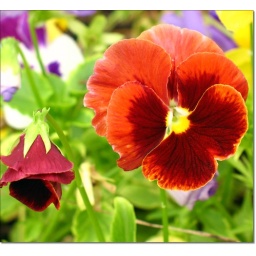
Most all of the other blossoms in my flower bed had bloomed out, except the one on the left.